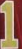
Number: 1